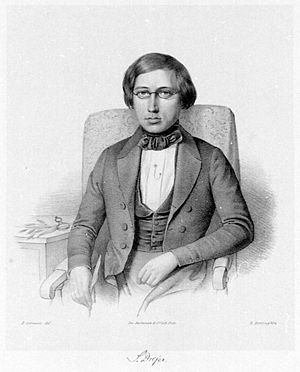
Salomon Drejer
Salomon Thomas Nicolai Drejer var en grundlægger af dansk botanik. Han var udgiver af Flora Danicas bind 38 sammen med Jens Vahl og Joakim Frederik Schouw. Han satte det endnu i dag levende dansksprogede botanisk-morfologiske begrebsapparat i system med bogen Lærebog i den botaniske Terminologie og Systemlære, som meget ofte citeres i Ordbog over det danske Sprog. Som forsker var Drejer meget produktiv. I løbet af de sidste seks år af sit liv udgav han ikke mindre end 28 afhandlinger samt oversættelser af udenlandske værker til dansk.